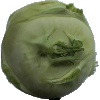
Label: Kohlrabi 1